The Pirates! in an Adventure with Whaling

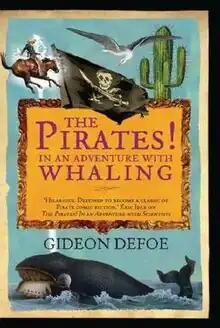
Cover art for the Hardback edition

The Pirates! in an Adventure with Whaling (also known as The Pirates! In an Adventure with Ahab and The Pirates! In an Adventure with Moby Dick) is the second book in "The Pirates!" series by Gideon Defoe, published in 2005 by The Orion Publishing Group.